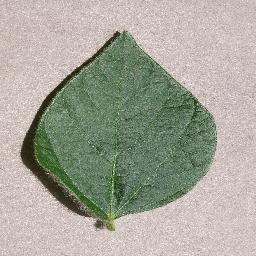
Label: Soybean___healthy